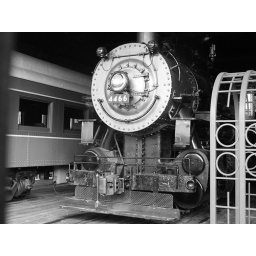
Seen in the old passenger station outside the California State Railroad Museum. Good old fashioned black and white photo!